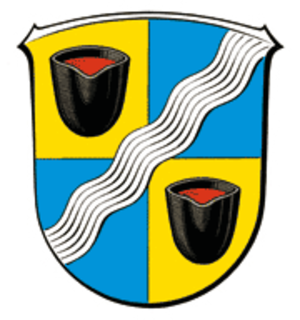
Sinn est une municipalité allemande située dans l'arrondissement de Lahn-Dill et dans le land de la Hesse. Elle se trouve à 3 km au sud de Herborn.